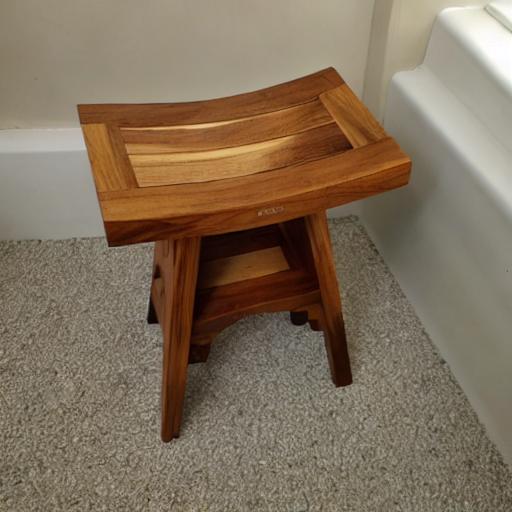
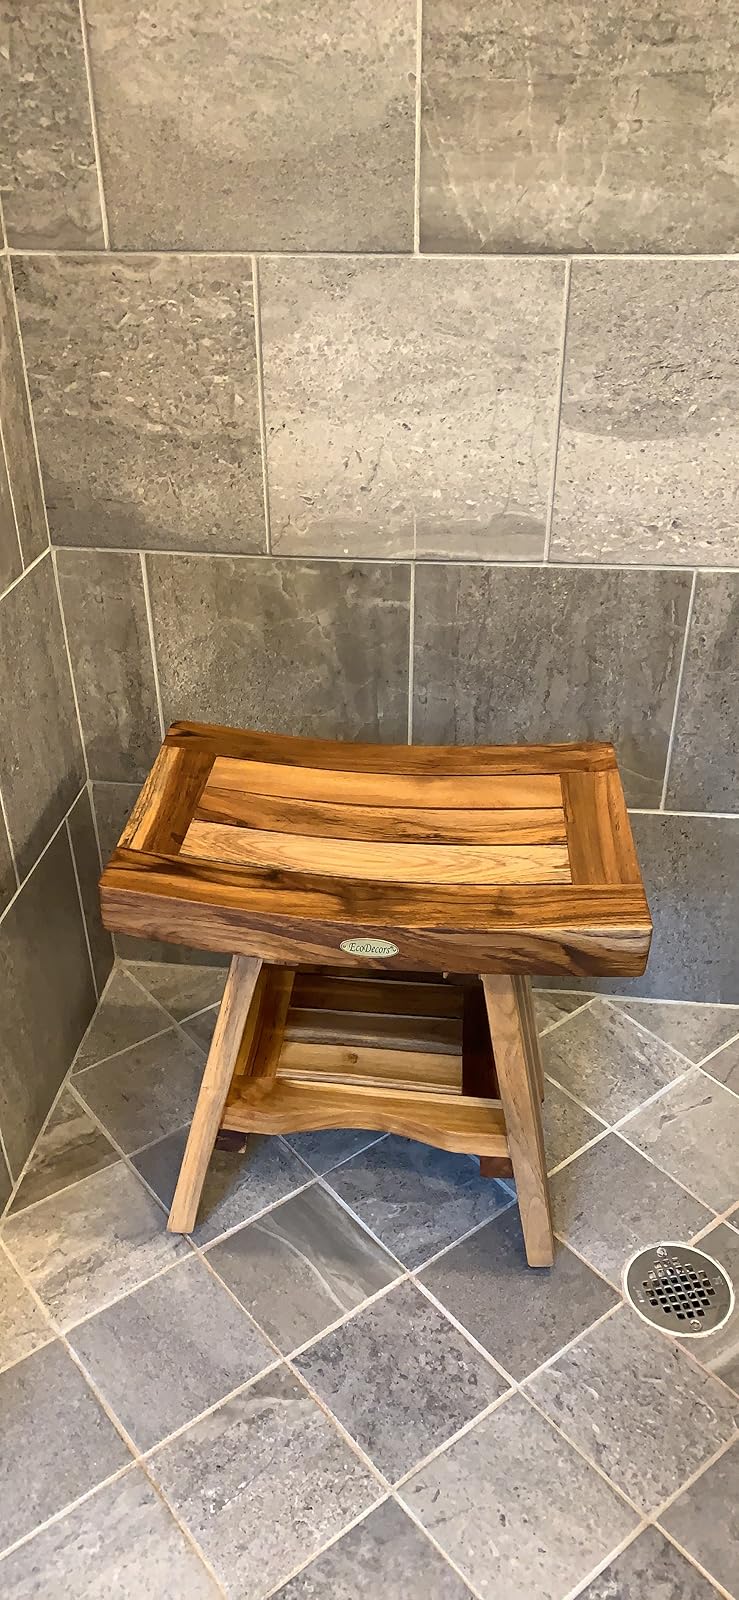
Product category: stool
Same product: no